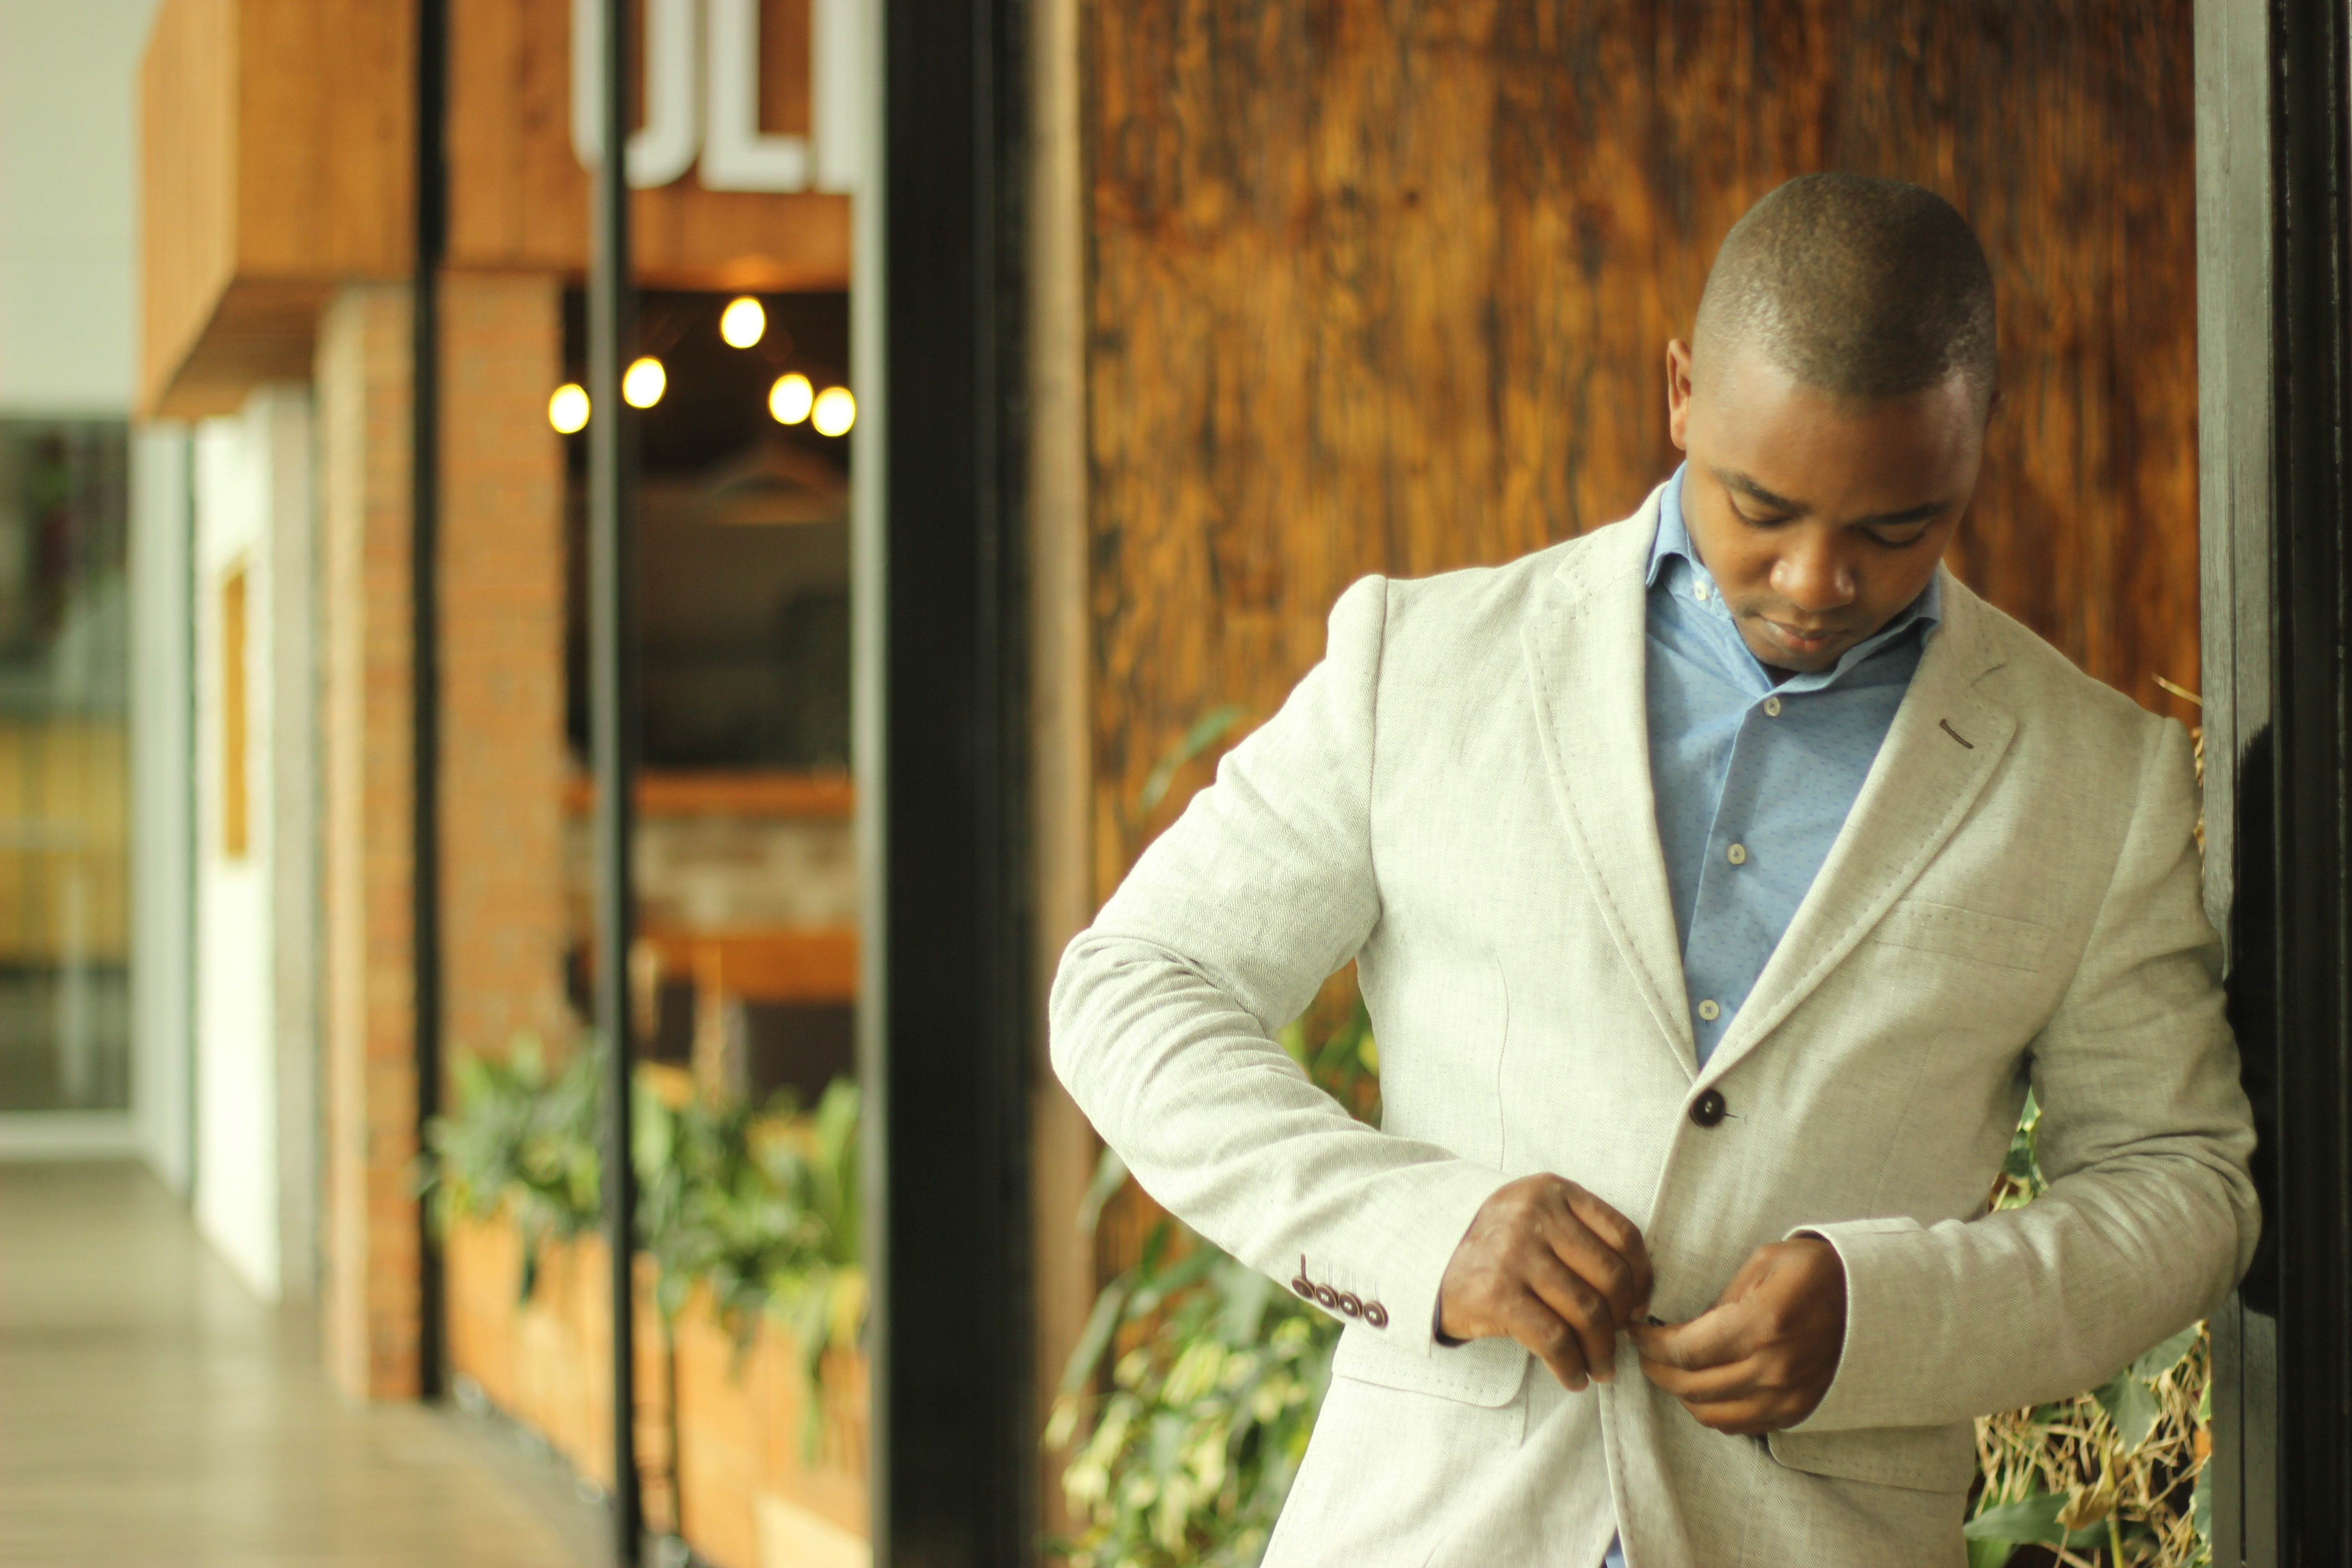
man, person, portrait, young, africa, fashion, wedding, bride, groom, marriage, smile, posing, face, ceremony, background, luxury, photograph, look, beautiful, elegant, diamond, traditional, elegance, couple in love